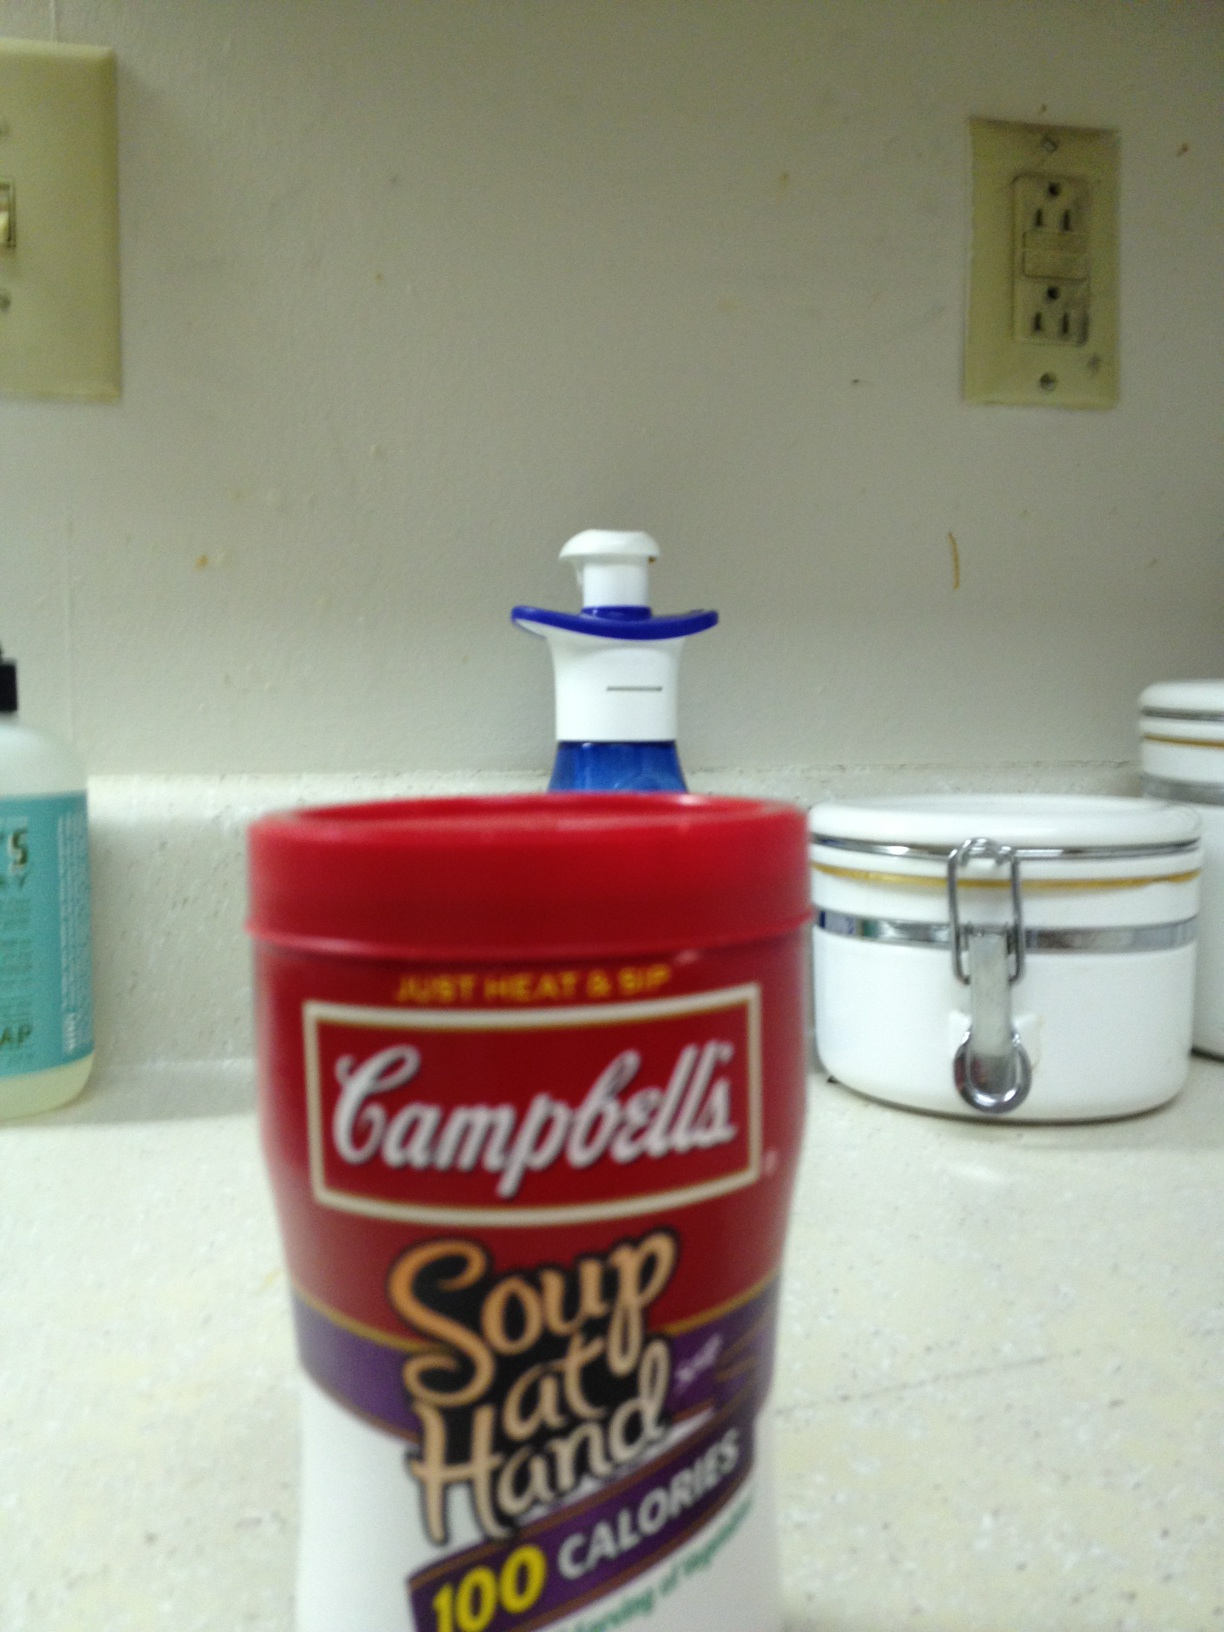Question: What flavor soup is this?
Answer: unanswerable